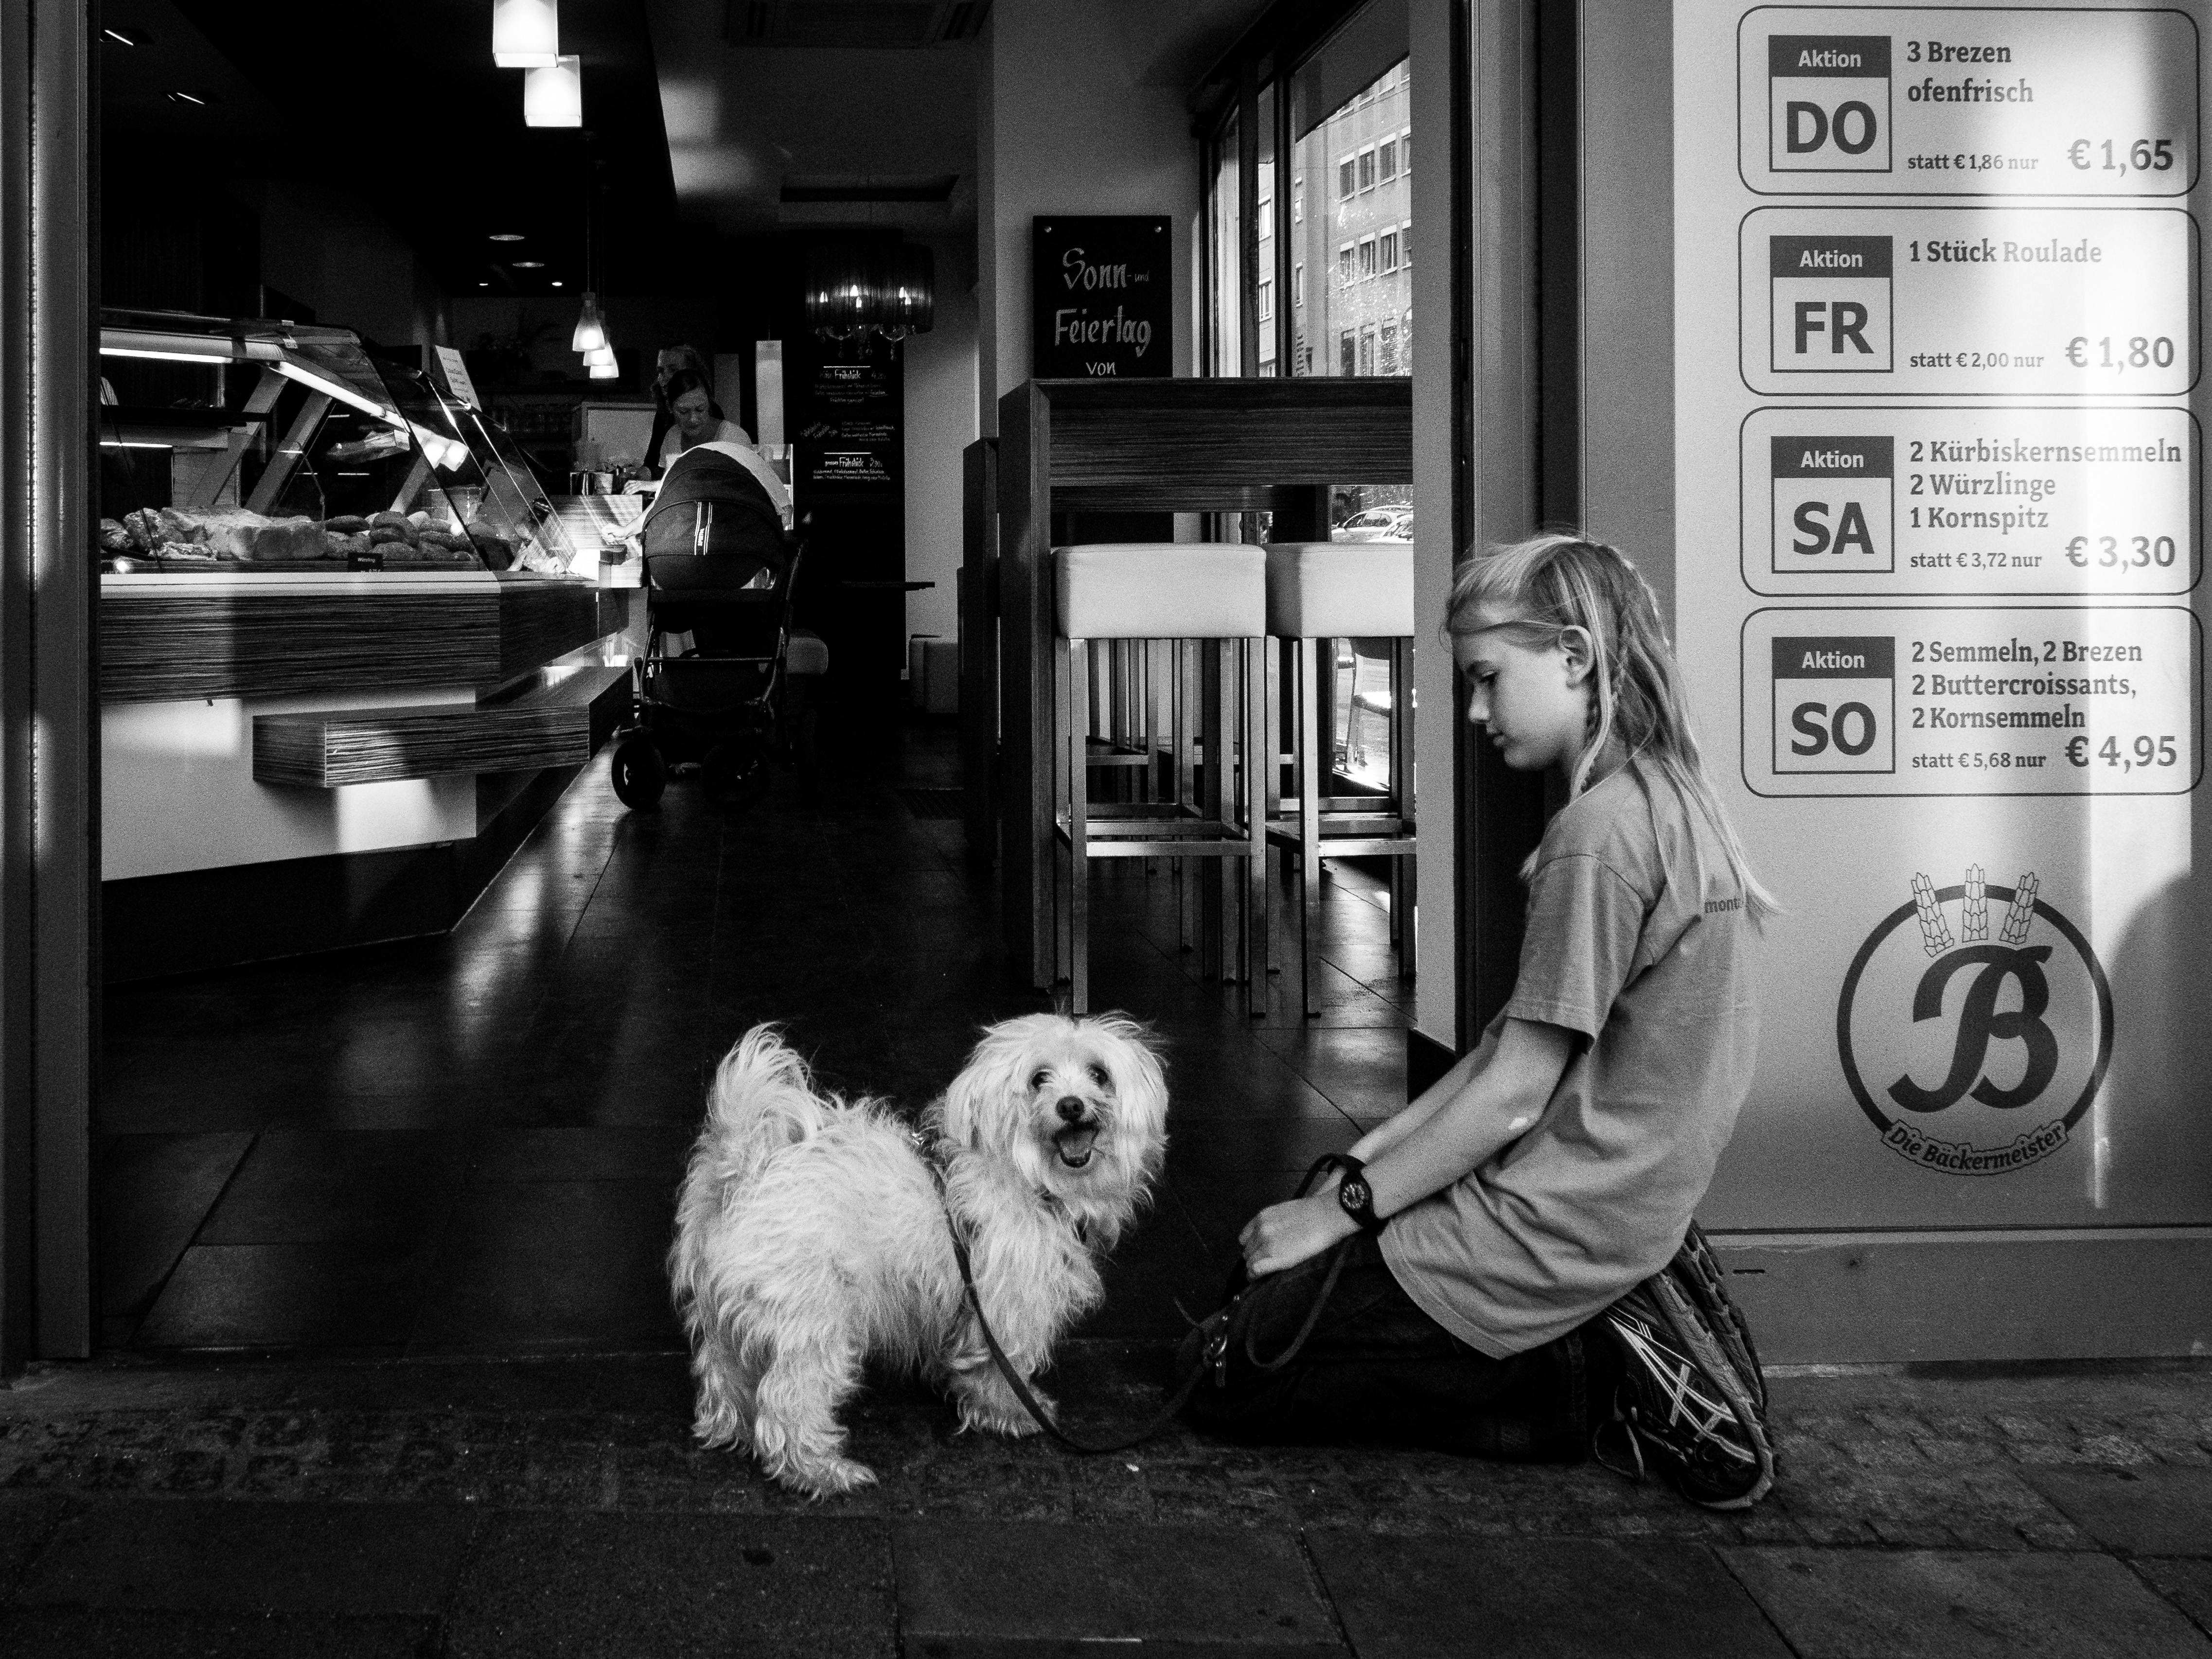
cafe, black and white, people, girl, road, white, street, photography, kid, city, dog, animal, explore, shop, store, sitting, mammal, child, black, monochrome, bakery, streetphotography, flickr, bw, blackandwhite, project, candid, creativecommons, digital camera, stadt, photograph, snapshot, germany, deutschland, sw, scene, bayern, bavaria, schwarzweis, image, tier, hund, kind, sitzend, menschen, strase, unposed, ungestellt, laden, strasenfotografie, 365, 366, augsburg, project365, projekt, szene, photoaday, pictureaday, project366, streettog, tog, zweisichtde, zweisichtig, querformat, landscapeformat, 43, sonydscrx100ii, sonyrx100ii, cafeteria, gesch ft, m dchen, b ckerei, konditorei, s ugetiere, candyshop, pastryshop, monochrome photography, dog like mammal, single lens reflex camera